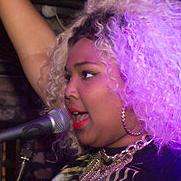
Age: 25